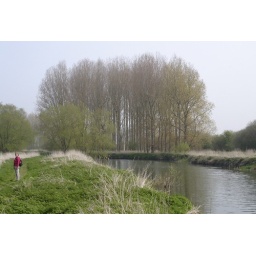
Mary by tree copse near Tadpole bridge